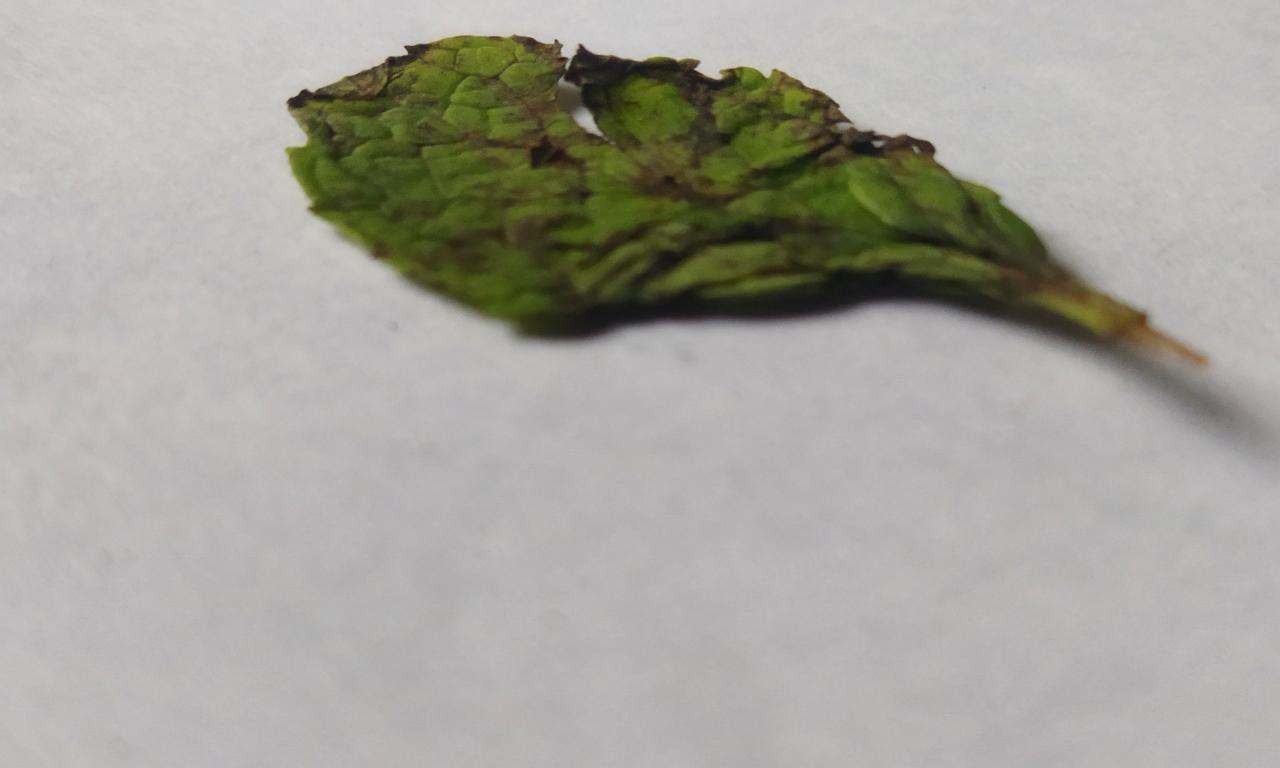
Label: Spoiled